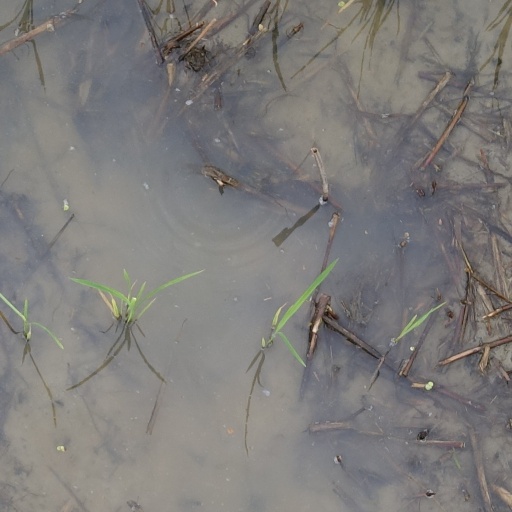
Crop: rice